Natchathiram

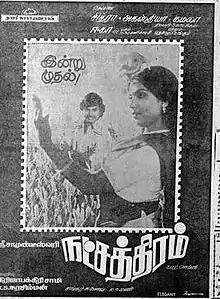
Poster

Natchathiram is a 1980 Indian Tamil-language film written and directed by Dasari Narayana Rao and starring Sripriya. It is a remake of the 1978 Telugu film "Sivaranjani". The film also has Hariprasath and Mohan Babu as Sripriya's cunning husband. Sivaji Ganesan, Rajinikanth, Kamal Haasan, Savithri, K. R. Vijaya, Manjula Vijayakumar, Srividya and Pushpalatha played guest roles. It was released on 12 April 1980.